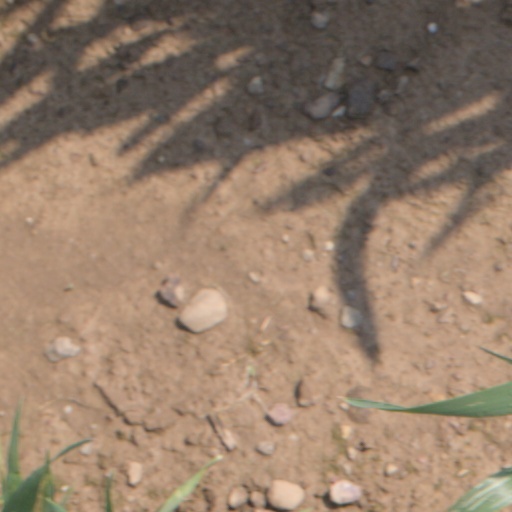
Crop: wheat